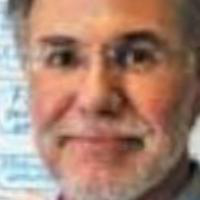
Age group: age 56-65